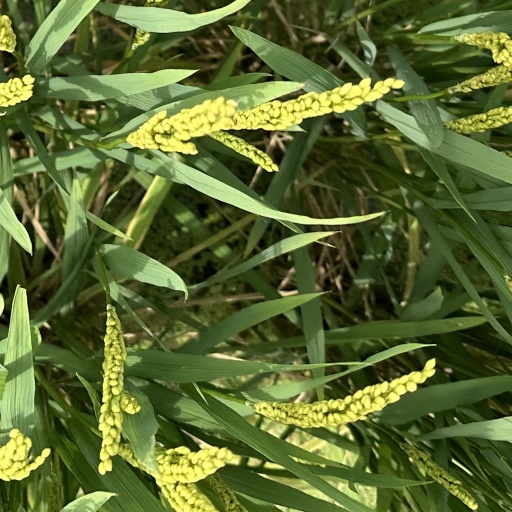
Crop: rice